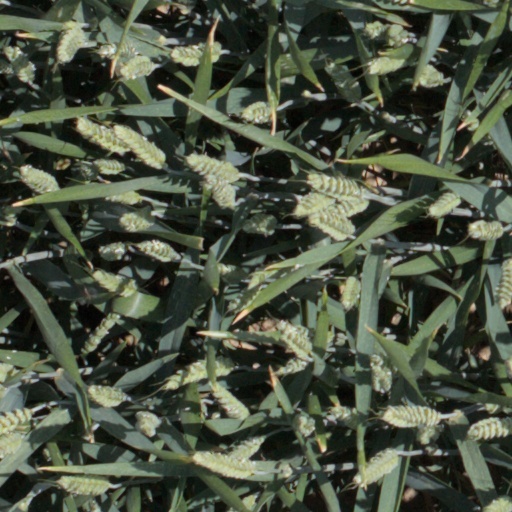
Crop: wheat